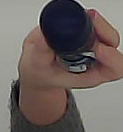
Product: nivea_rollon